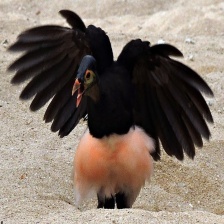
Species: MALEO
Scientific name: MACROCEPHALON MALEO